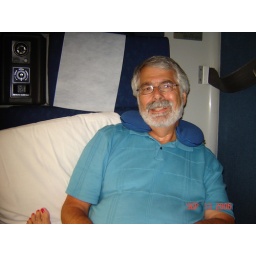
adm in our sleeping car w/pillow